Water cycle

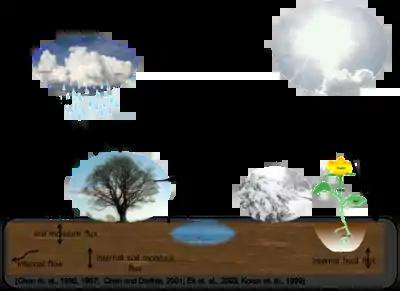

The "residence time" of a reservoir within the hydrologic cycle is the average time a water molecule will spend in that reservoir ("see table"). It is a measure of the average age of the water in that reservoir.